Melanie Welham

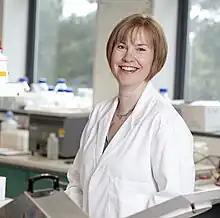
Welham as BBSRC Chief Executive in 2018

Dame Melanie Joanne Welham (born 1964) is a British biochemist who was Executive Chair of the Biotechnology and Biological Sciences Research Council from April 2018 to June 2023. She was previously a professor of biochemistry at the University of Bath, where she worked on stem cell biology.